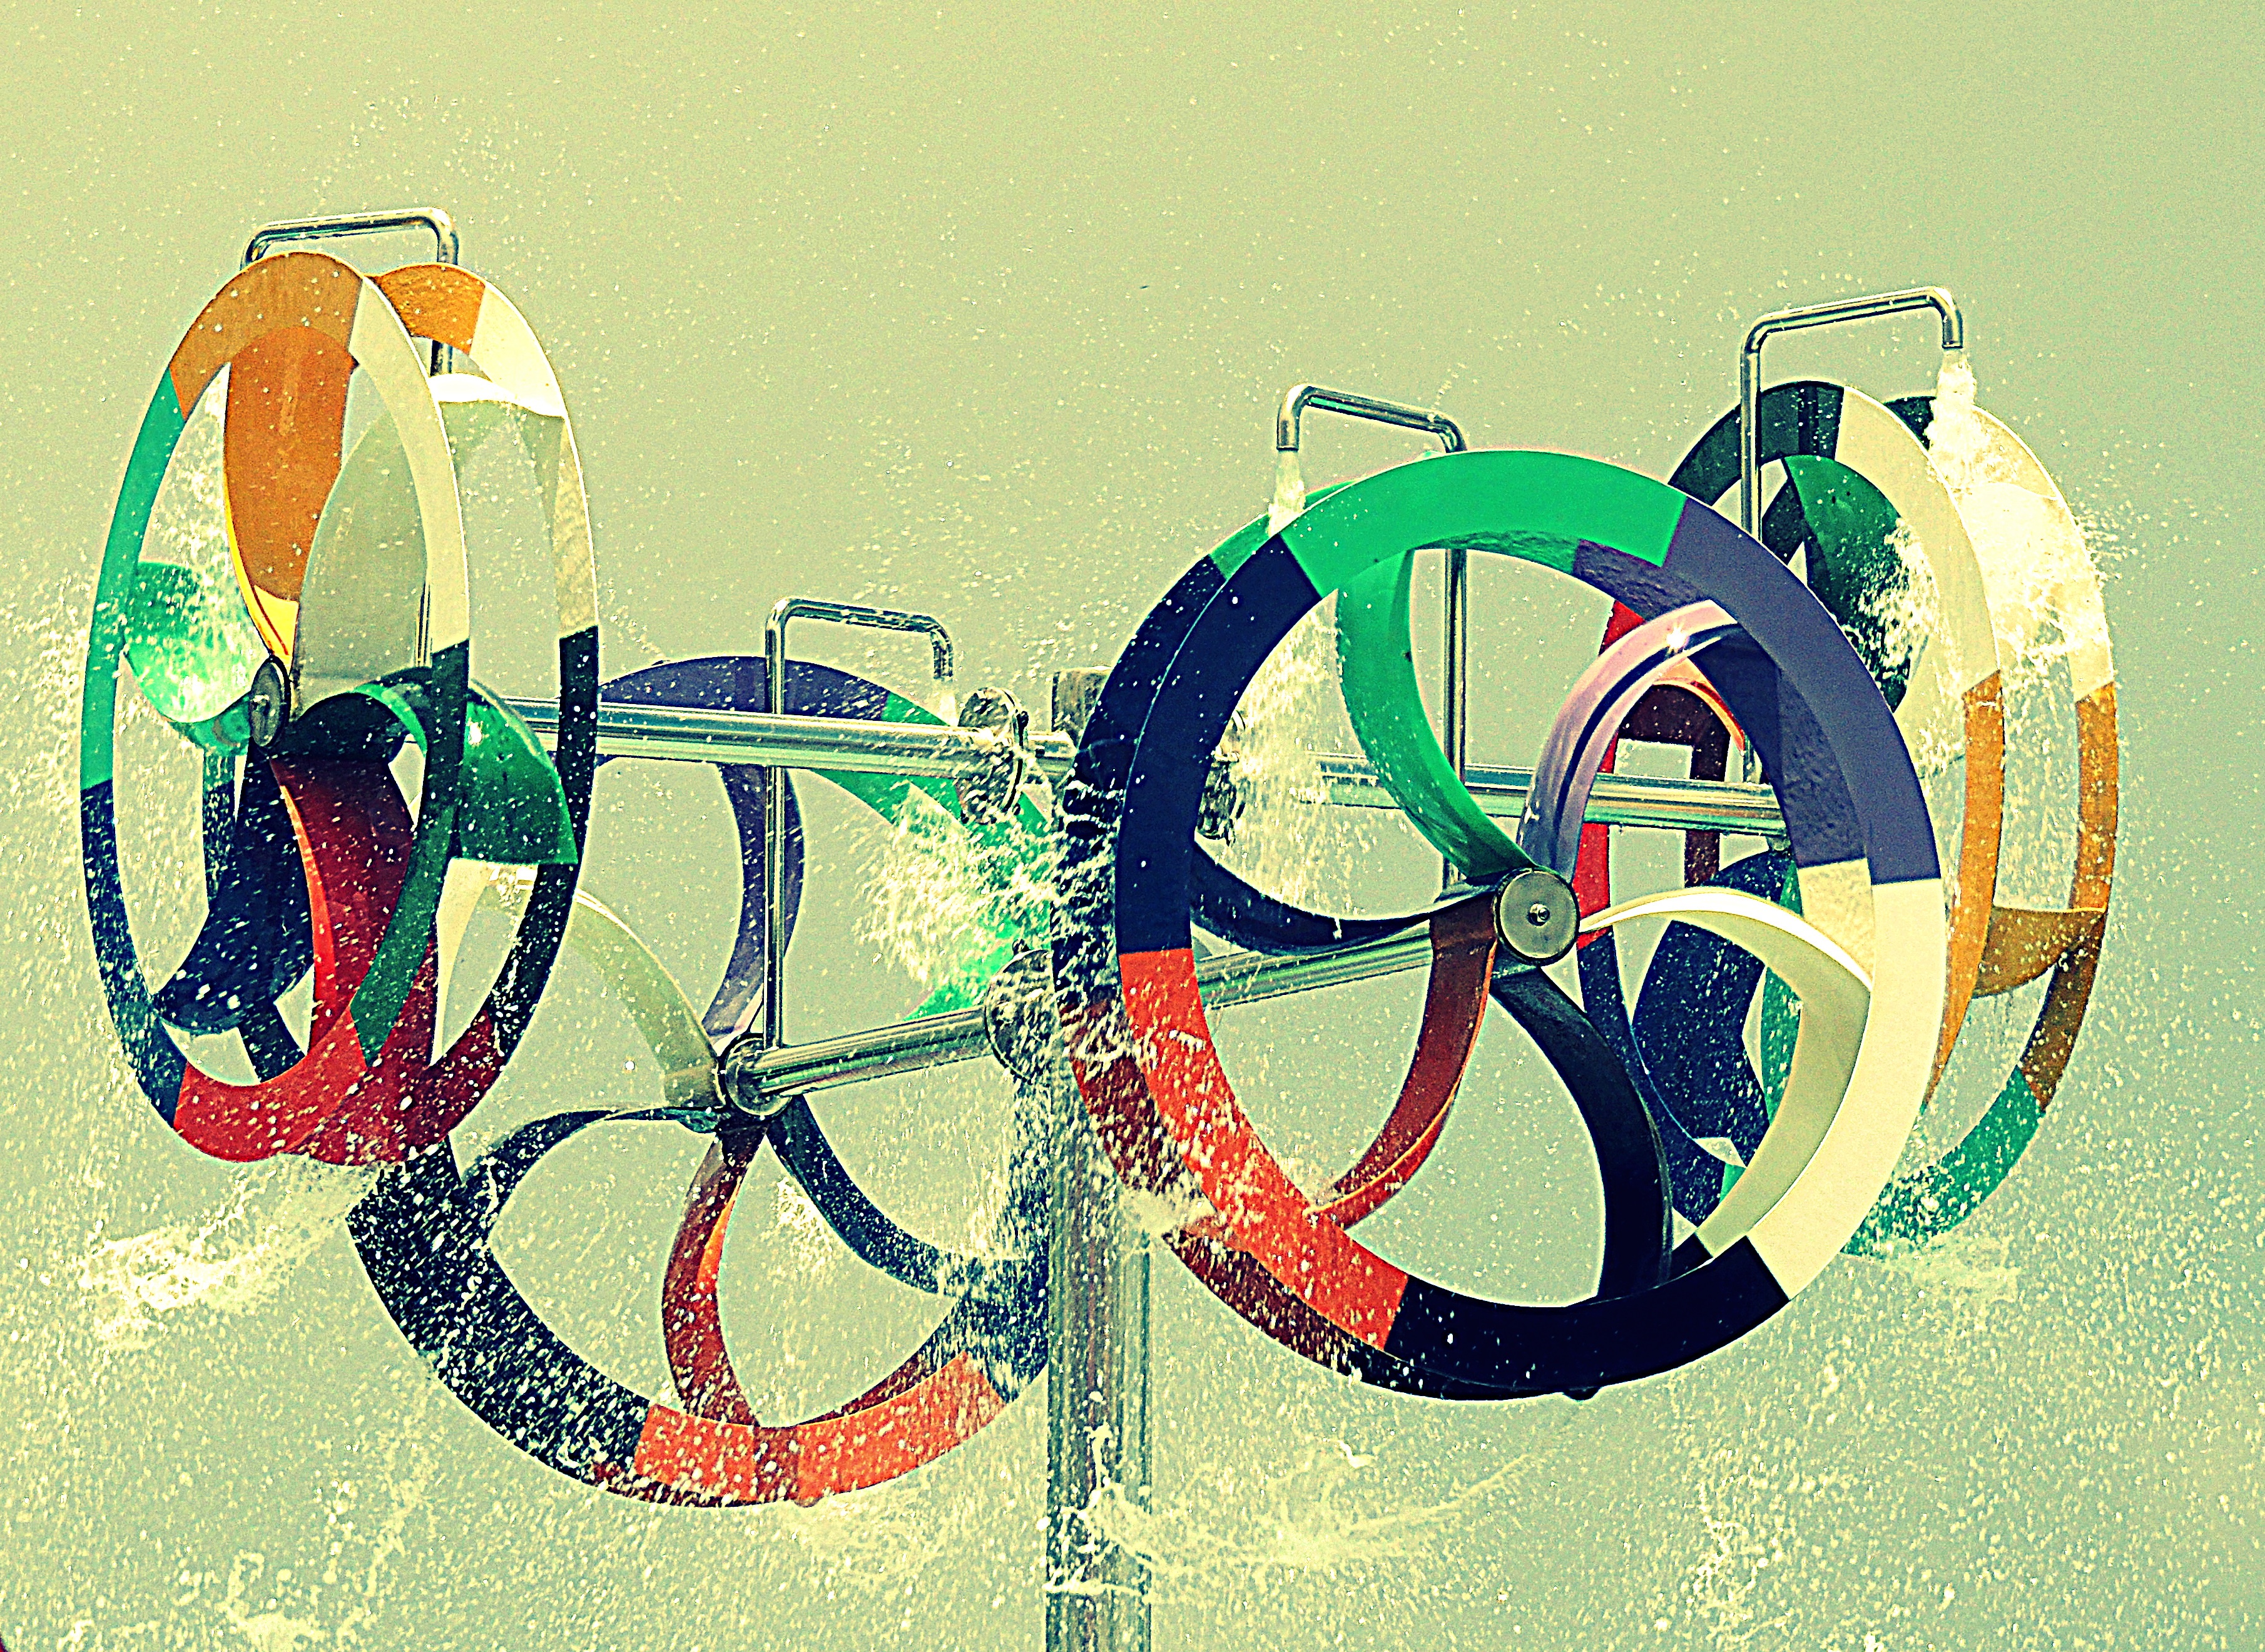
water, spray, color, park, toy, art, illustration, wheels, arts